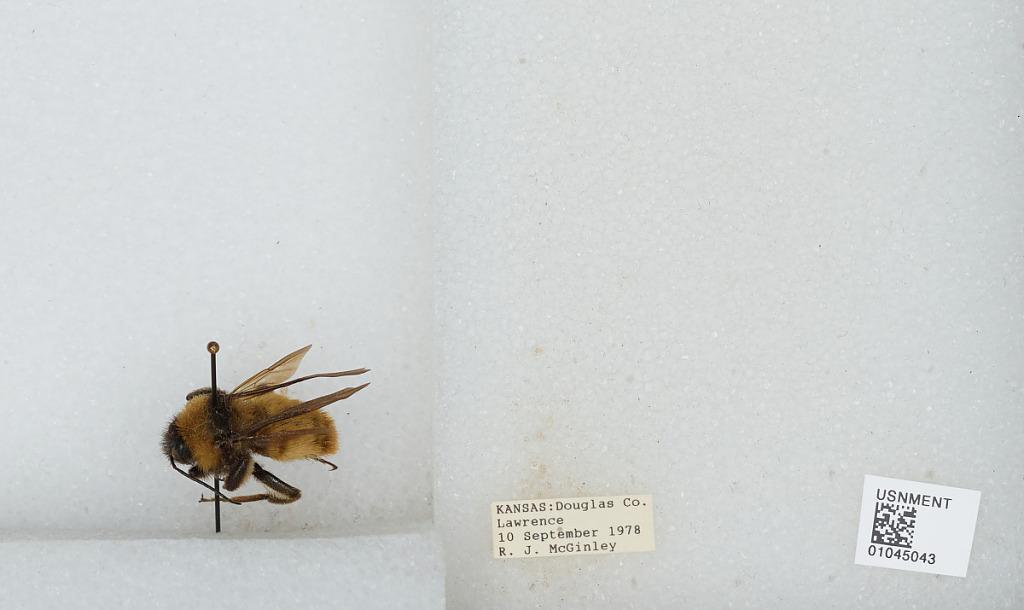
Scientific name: Bombus sp.
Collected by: R. McGinley
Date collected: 1978-9-10
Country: United States
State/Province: Kansas
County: Douglas
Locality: Lawrence
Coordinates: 38.9717, -95.2353